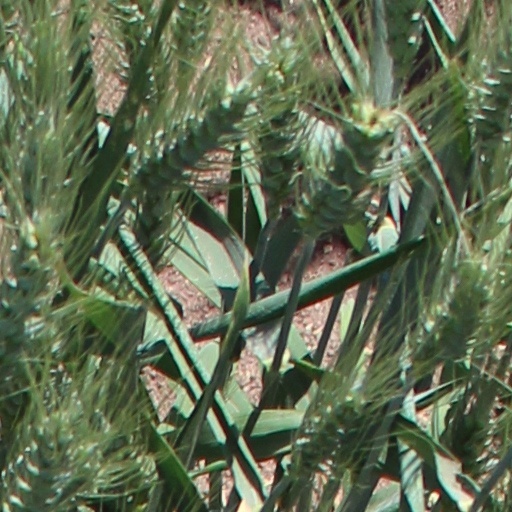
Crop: wheat